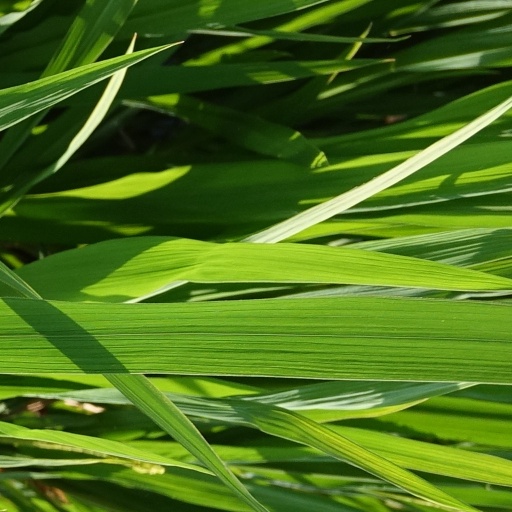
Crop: rice